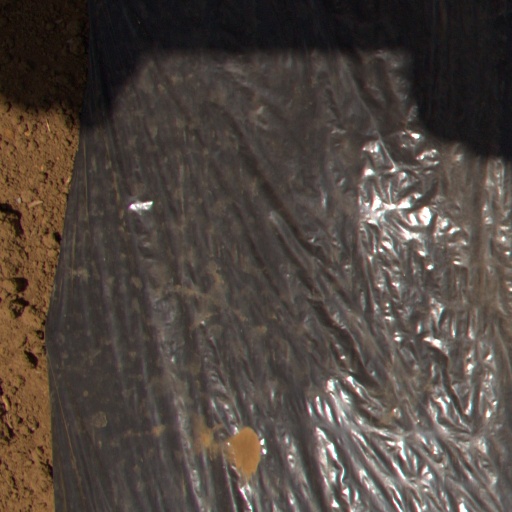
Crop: Jerusalem artichoke